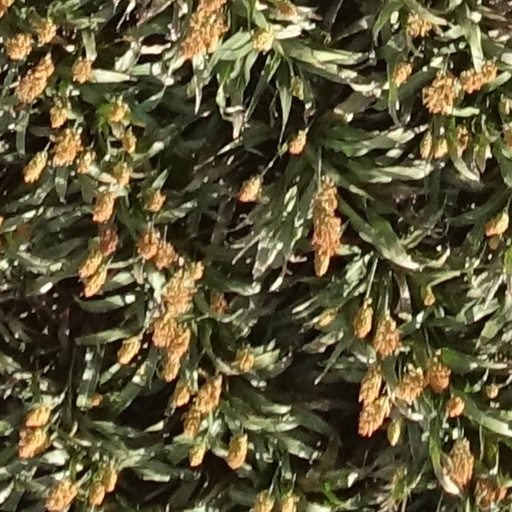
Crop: sorghum